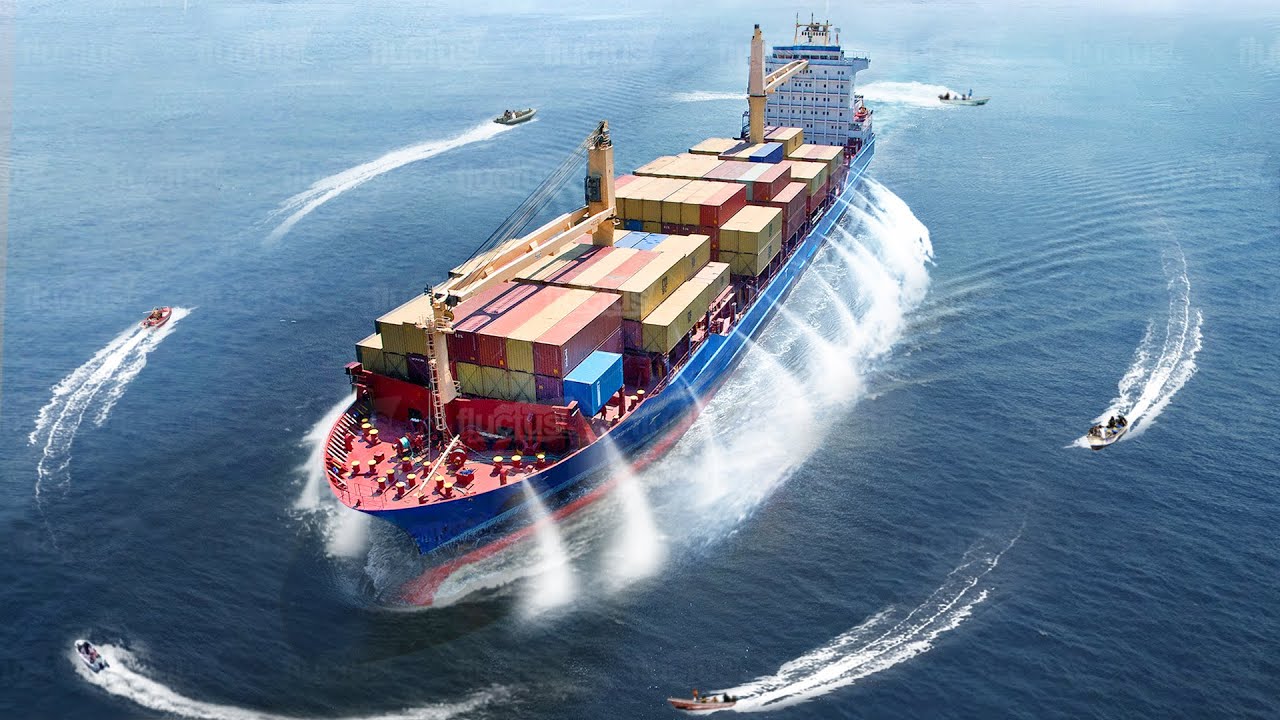
Vehicle type: Ships